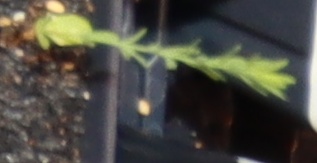
Label: Flax